Eddy Donaghy

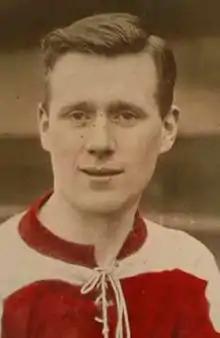
Donaghy around 1922

Edward Donaghy (8 January 1900 – 30 May 1956) was an English football player and coach.